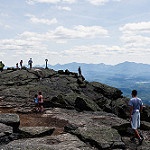
Scene: Outdoor